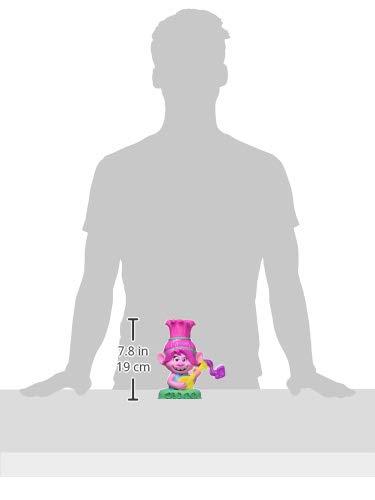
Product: Play-Doh PD TRS Poppy
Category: Toys & Games | Arts & Crafts | Clay & Dough
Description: Play-Doh compound is the world's no.
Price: $14.99
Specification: ProductDimensions:2.9x11x8.5inches|ItemWeight:1.4pounds|ShippingWeight:1.4pounds(Viewshippingratesandpolicies)|ASIN:B07W8K78NF|Itemmodelnumber:N/A|Manufacturerrecommendedage:3yearsandup